Roberto Urdaneta Arbeláez

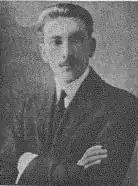
Urdaneta in 1930, as a minister of the government of Enrique Olaya Herrera

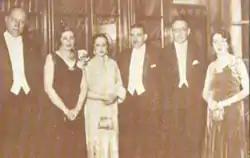
Enrique Olaya Herrera, María Michelsen de López, Clemencia Holguin de Urdaneta, Roberto Urdaneta Arbeláez, Alfonso López Pumarejo and María Teresa Londoño (Jockey Club de Bogotá – August 7, 1934)

Urdaneta had a long relationship to former Presidents of Colombia. He was the son in law of President Carlos Holguín Mallarino, brother in law of president Jorge Holguín, and both nephews of President Manuel María Mallarino. Carlos Holguin had also been married to the sister of President Miguel Antonio Caro. Thus, his election as President was seen by many as the "continuance of a family tradition".